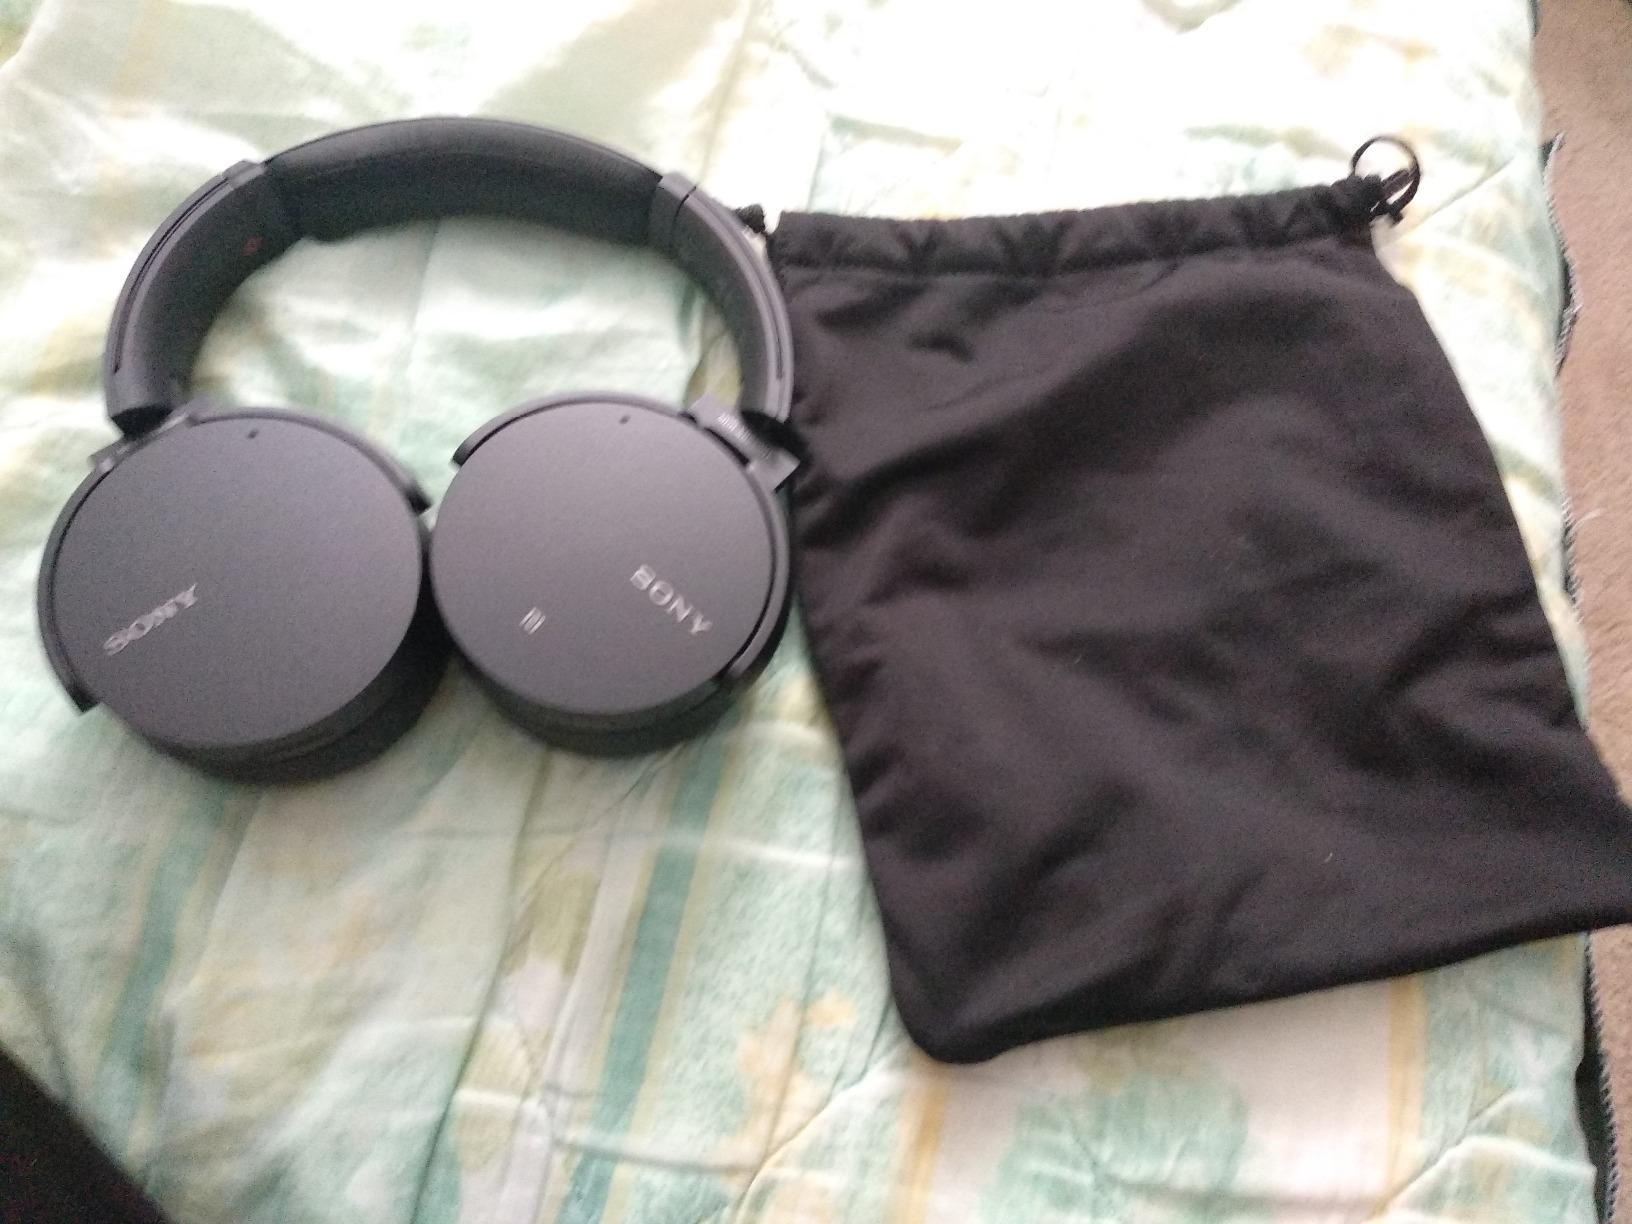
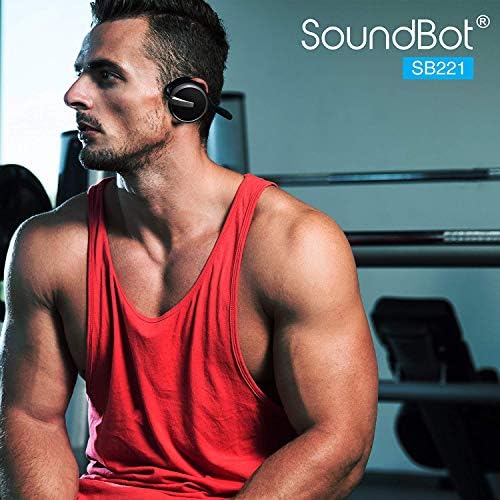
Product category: headphones
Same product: no